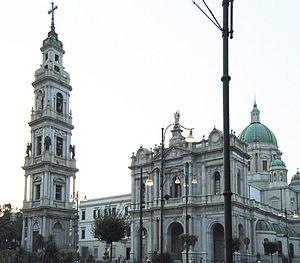
La liste suivante recense les cathédrales en Italie.